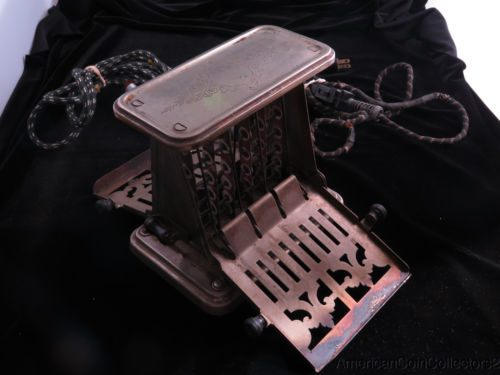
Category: toaster